Hertford Heath

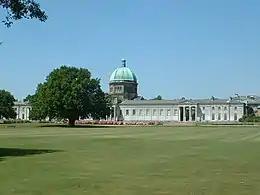
Haileybury College is close to the village.

Haileybury College, a private boarding school (formerly the East India Company College [1805], Imperial Service College [1845] and United Services College [1874]) is on the south-east boundary of the village. It offers facilities to the village and public at large who are able, subject to availability, to use its modern sports complex which includes: